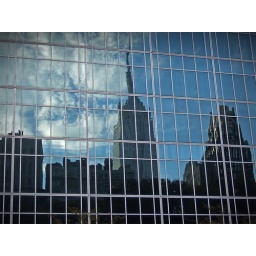
Empire State building reflected in a glass fronted building